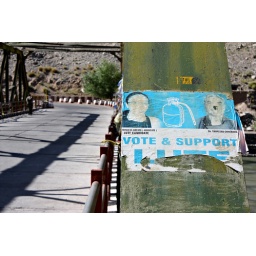
On the bridge just outside small the village of Upshi at the start of our 3 day drive over the mountains to Manali.